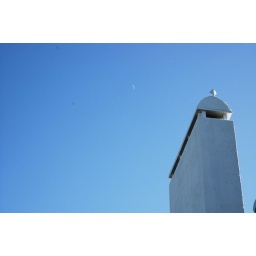
N/T in a blue sky